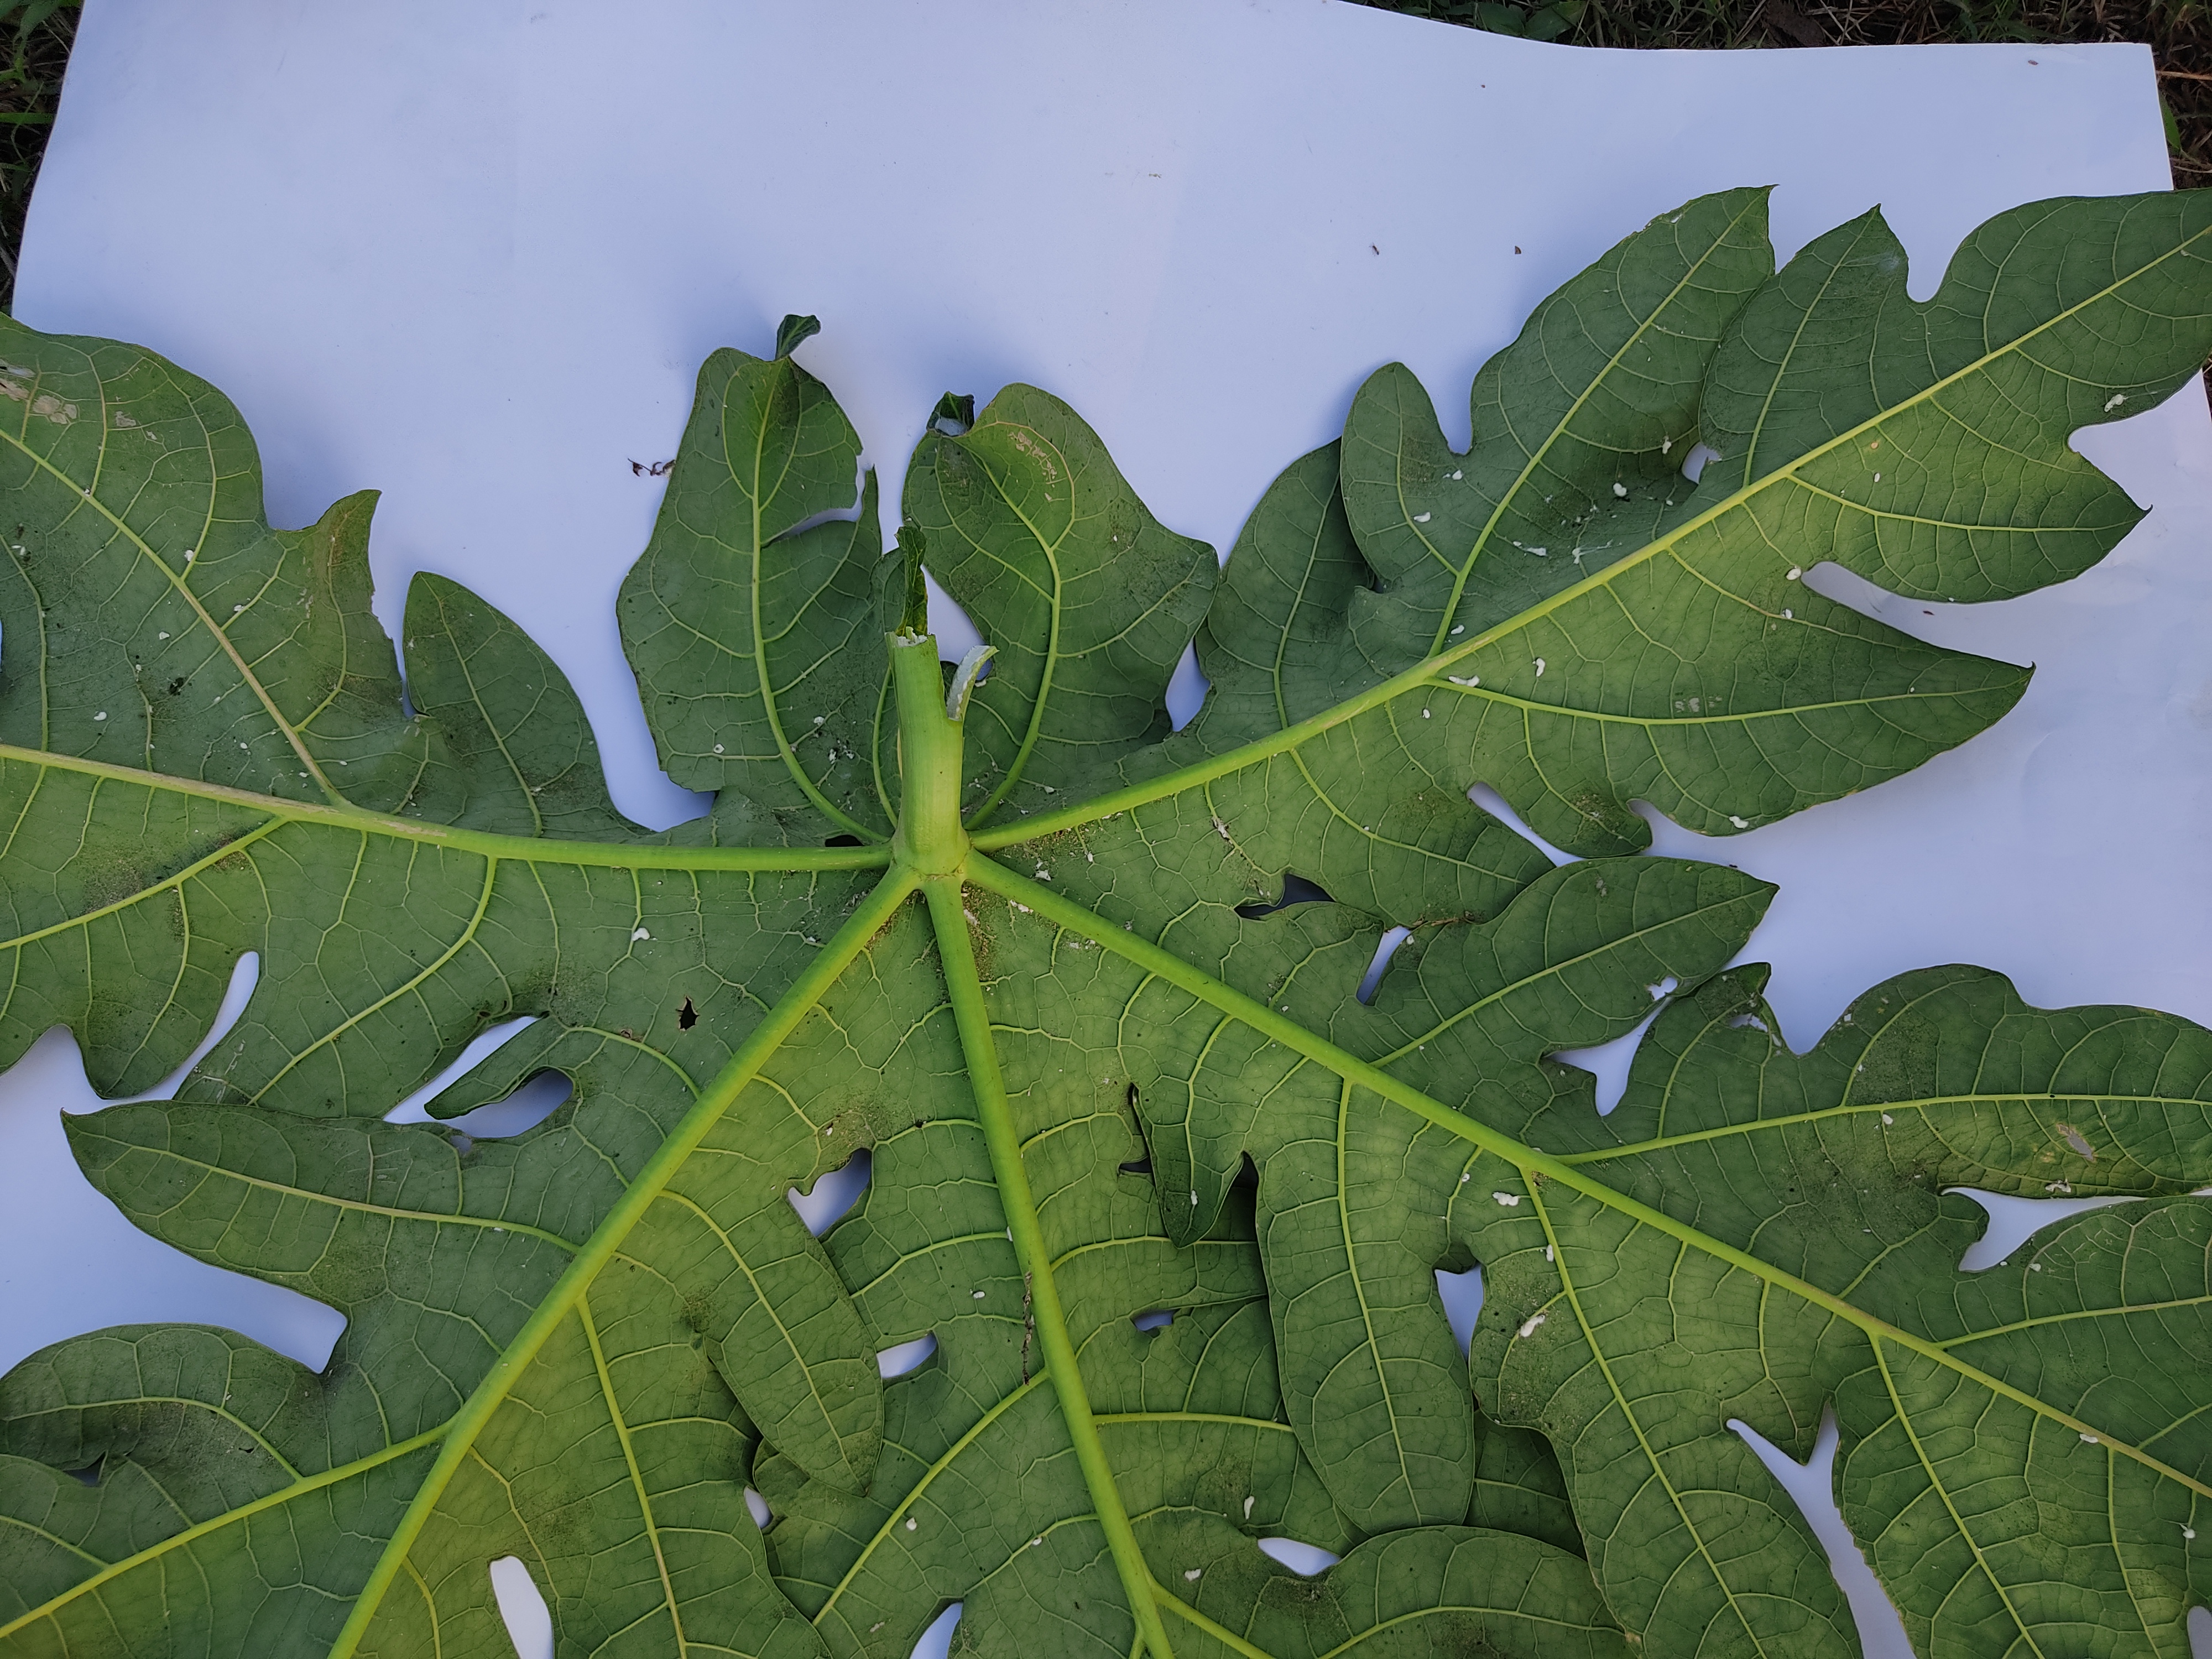
Label: Mealybug